Olga Rukavishnikova

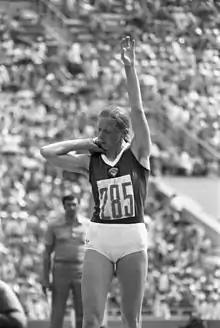
Rukavishnikova at the Moscow Olympics, 1980

Olga Aleksandrovna Rukavishnikova (born March 13, 1955, in Severodvinsk, Arkhangelsk) is a Soviet athlete who mainly competed in the women's pentathlon event during her career.